Ravanica

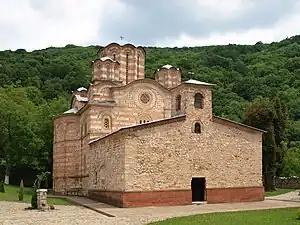
Ravanica church

Ravanica Monastery is a Serbian Orthodox monastery on Kučaj mountains near Senje, a village in Ćuprija municipality, in central Serbia. It was built in 1375–1377 as an endowment of prince Lazar of Serbia, who is buried there. The church is called the birthplace of the new artistic movement "Morava school", due to its architectural and artistic features. It is a blend of the Mount Athos and cross-in-square five-domed model that became standard in the time of King Milutin.